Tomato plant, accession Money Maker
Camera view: vertical (180 deg); turntable rotation: 330 degrees
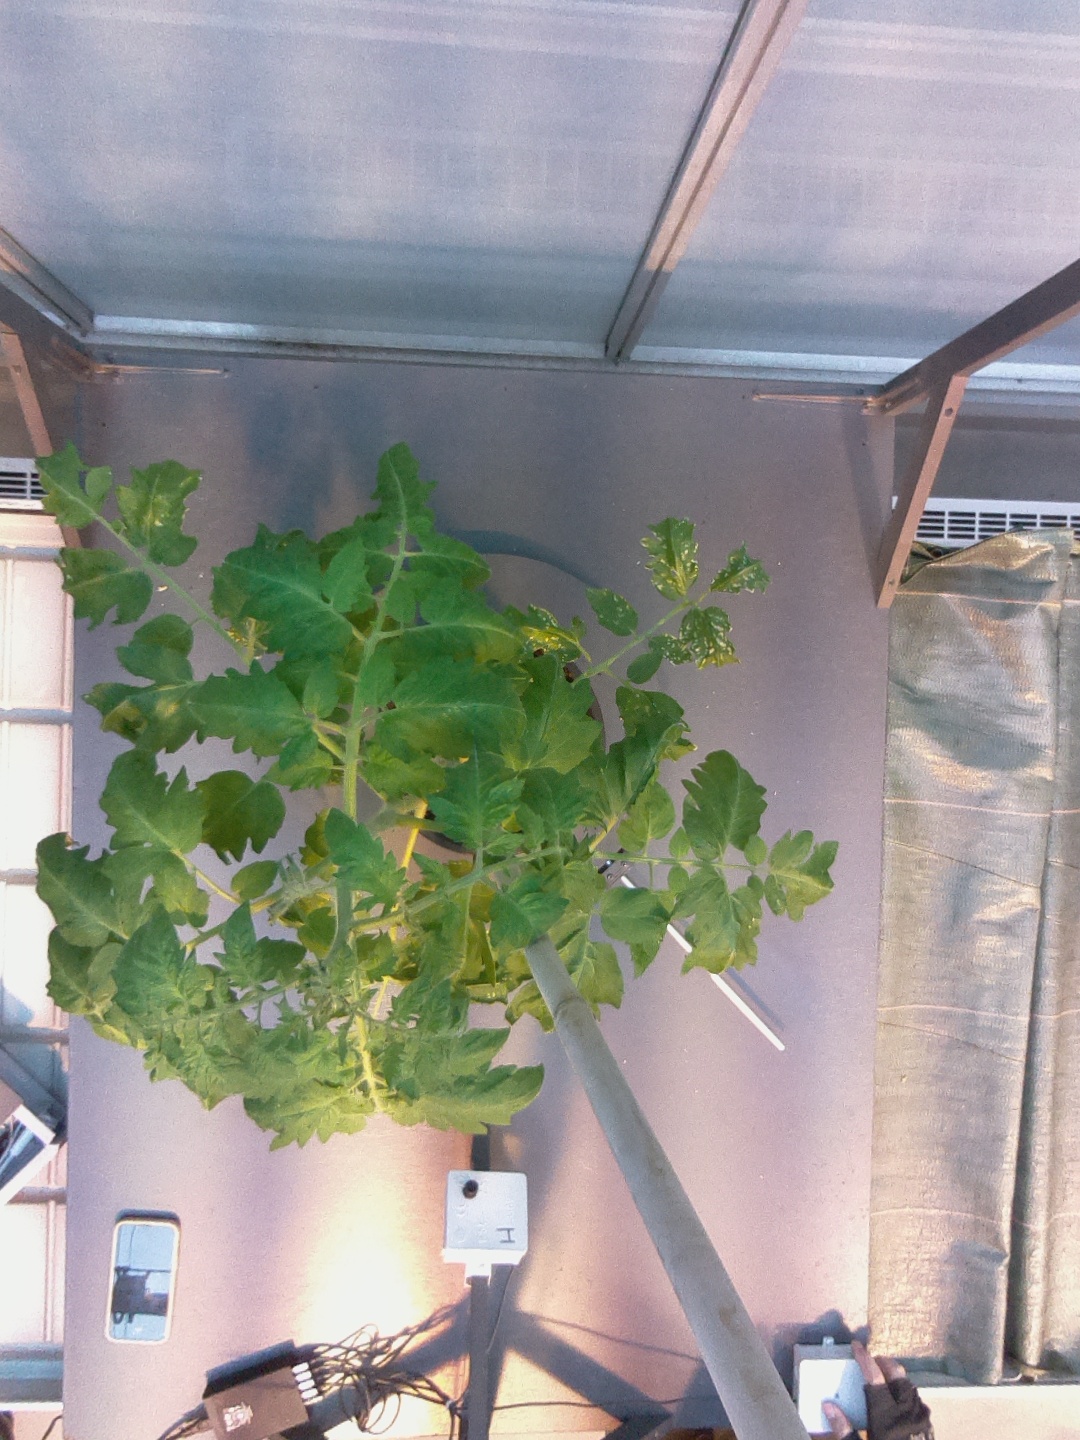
BBCH growth stage 54: 4 inflorescences visible